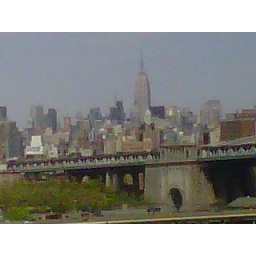
right side of brooklyn bridge heading back to manhatton - empire state building in the back